The Best American Short Stories 2006

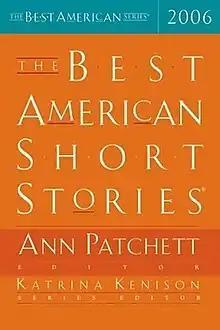

The Best American Short Stories 2006, a volume in "The Best American Short Stories series", was edited by Katrina Kenison and by guest editor Ann Patchett. This edition is notable in that it was the last edition edited by Katrina Kenison, who was succeeded by Heidi Pitlor the following year. Also, Patchett chose to present the stories in reverse-alphabetical order.